Michael Pitts (pastor)

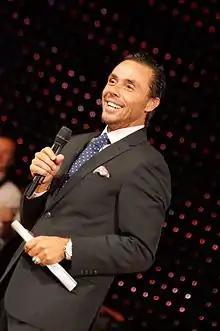
Pitts in 2014

Michael Pitts is an American pastor, preacher, and author. He is the founding pastor of Cornerstone Church and oversees the Cornerstone Global Network, a network of over 150 churches throughout the US, Mexico, Argentina, Colombia, South Africa and the UK. He was consecrated as a bishop by the International Communion of Charismatic Churches in 2009.